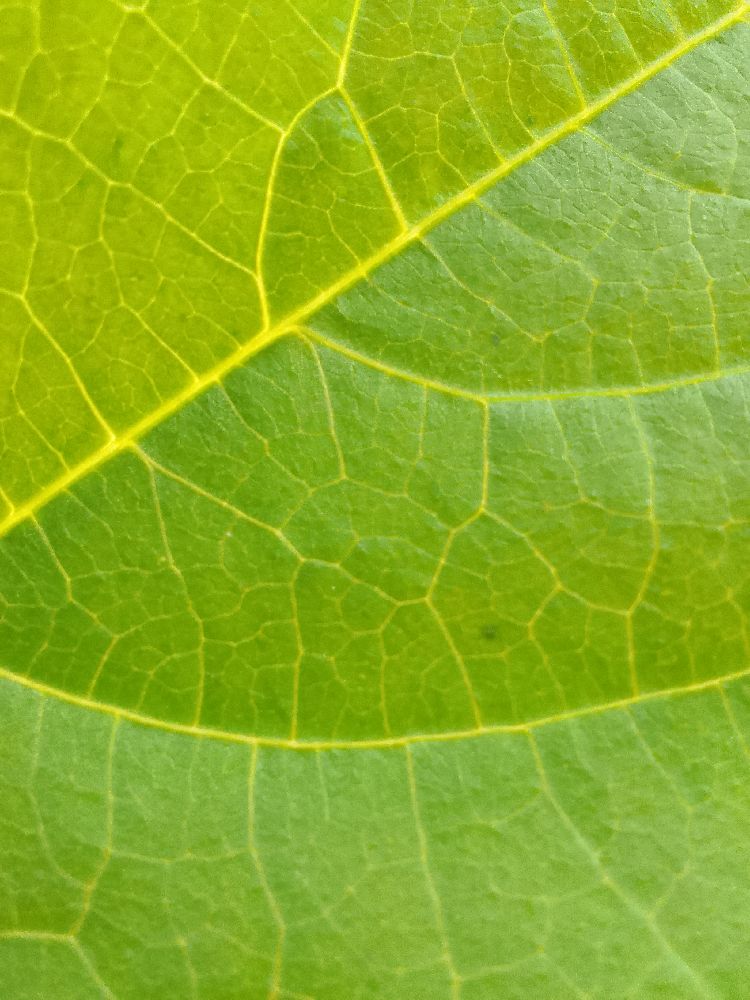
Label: healthy